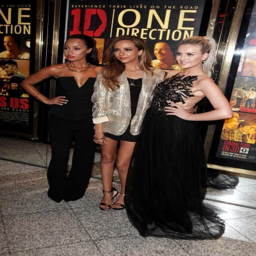
pop artist at the worldwide premiere